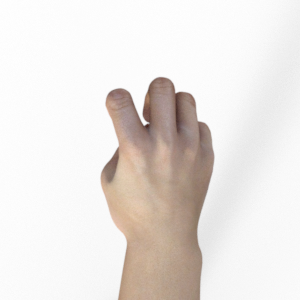
Label: rock